Chandeleur Sound

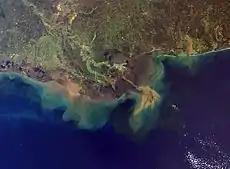
Mississippi River Delta with the Chandeleur Sound north of it

Similarly to the rest of Louisiana, the Sound experiences a semitropical climate. The average water temperatures range from 70˚F to 84˚F (2129°C) by month and the humidity ranges between 73% and 84%. Due to the humidity, clouds often form overhead, reducing the amount of daily sunlight that the area receives to as little as 4 hours. The Sound is a part of the Breton National Wildlife Refuge and is situated near the Bayou Sauvage National Wildlife Refuge.